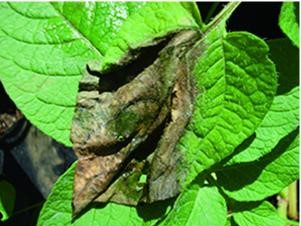
Plant: Potato
Disease: potato late blight